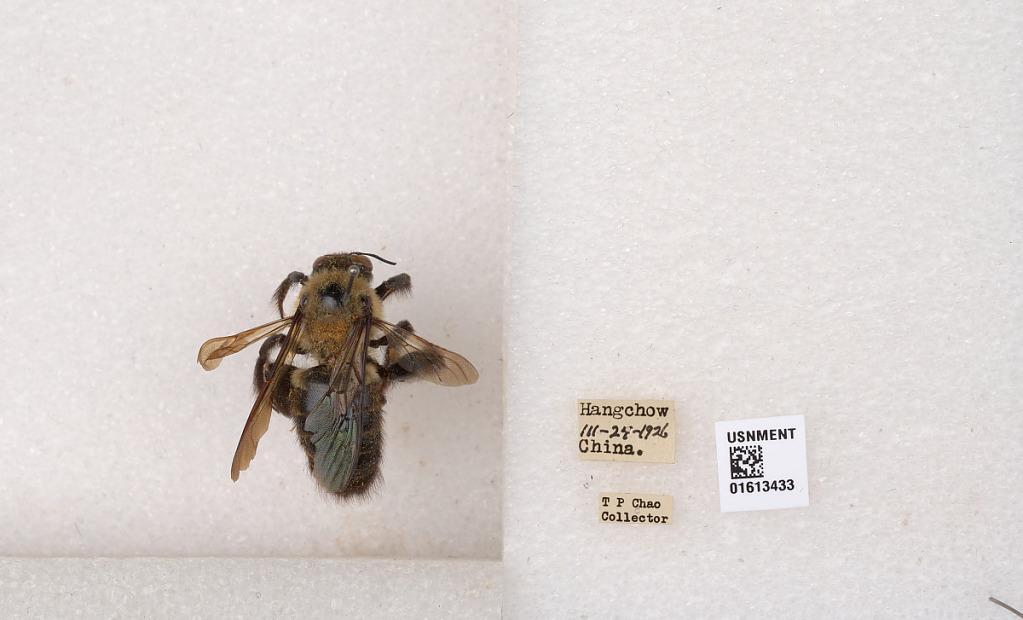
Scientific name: Xylocopa (Biluna) tranquebarorum tranquebarorum (Swederus)
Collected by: T. Chao
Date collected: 1926-3-24
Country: China
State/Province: Zhejiang
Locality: Hangchow